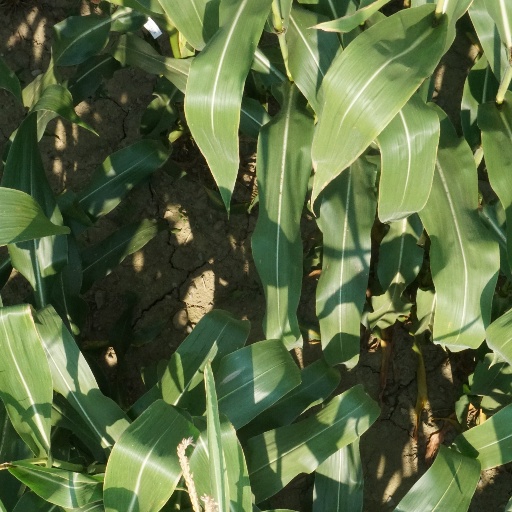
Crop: maize; corn